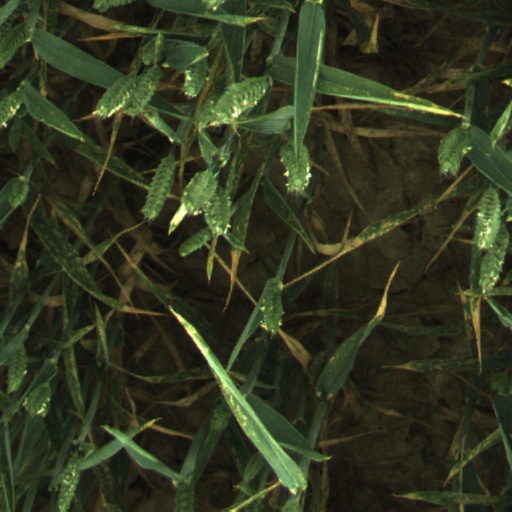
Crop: wheat